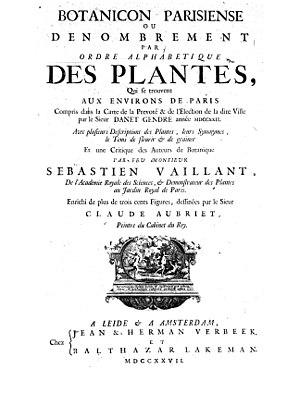
Couv. Sébastien Vaillant, Boticon parisiense, de 1727
Sébastien Vaillant est un botaniste français, qui, écrit Linné, « commença la réformation de la botanique ».
L'histoire de l'histoire naturelle brosse un tableau de l'évolution de la conception du monde et de la nature par les hommes de science. Le terme histoire naturelle recouvre plusieurs disciplines actuelles: la biologie, la géologie, la zoologie, la botanique, la médecine mais aussi la paléontologie, l'astronomie, la physique et la chimie. De l'Antiquité à la Renaissance, tous les domaines de l'histoire naturelle étaient confondus sous l'appellation de Scala naturæ. La philosophie de la nature et la théologie naturelle se sont étendues aux bases conceptuelles de la vie animale et végétale en s'efforçant de répondre à la question de l'existence des organismes et en tentant d'en expliquer le fonctionnement.